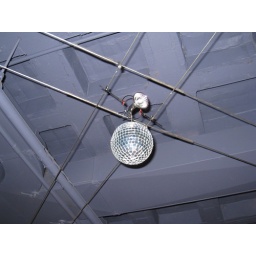
We decided to leave the disco ball in the office for the next tenant to enjoy :)